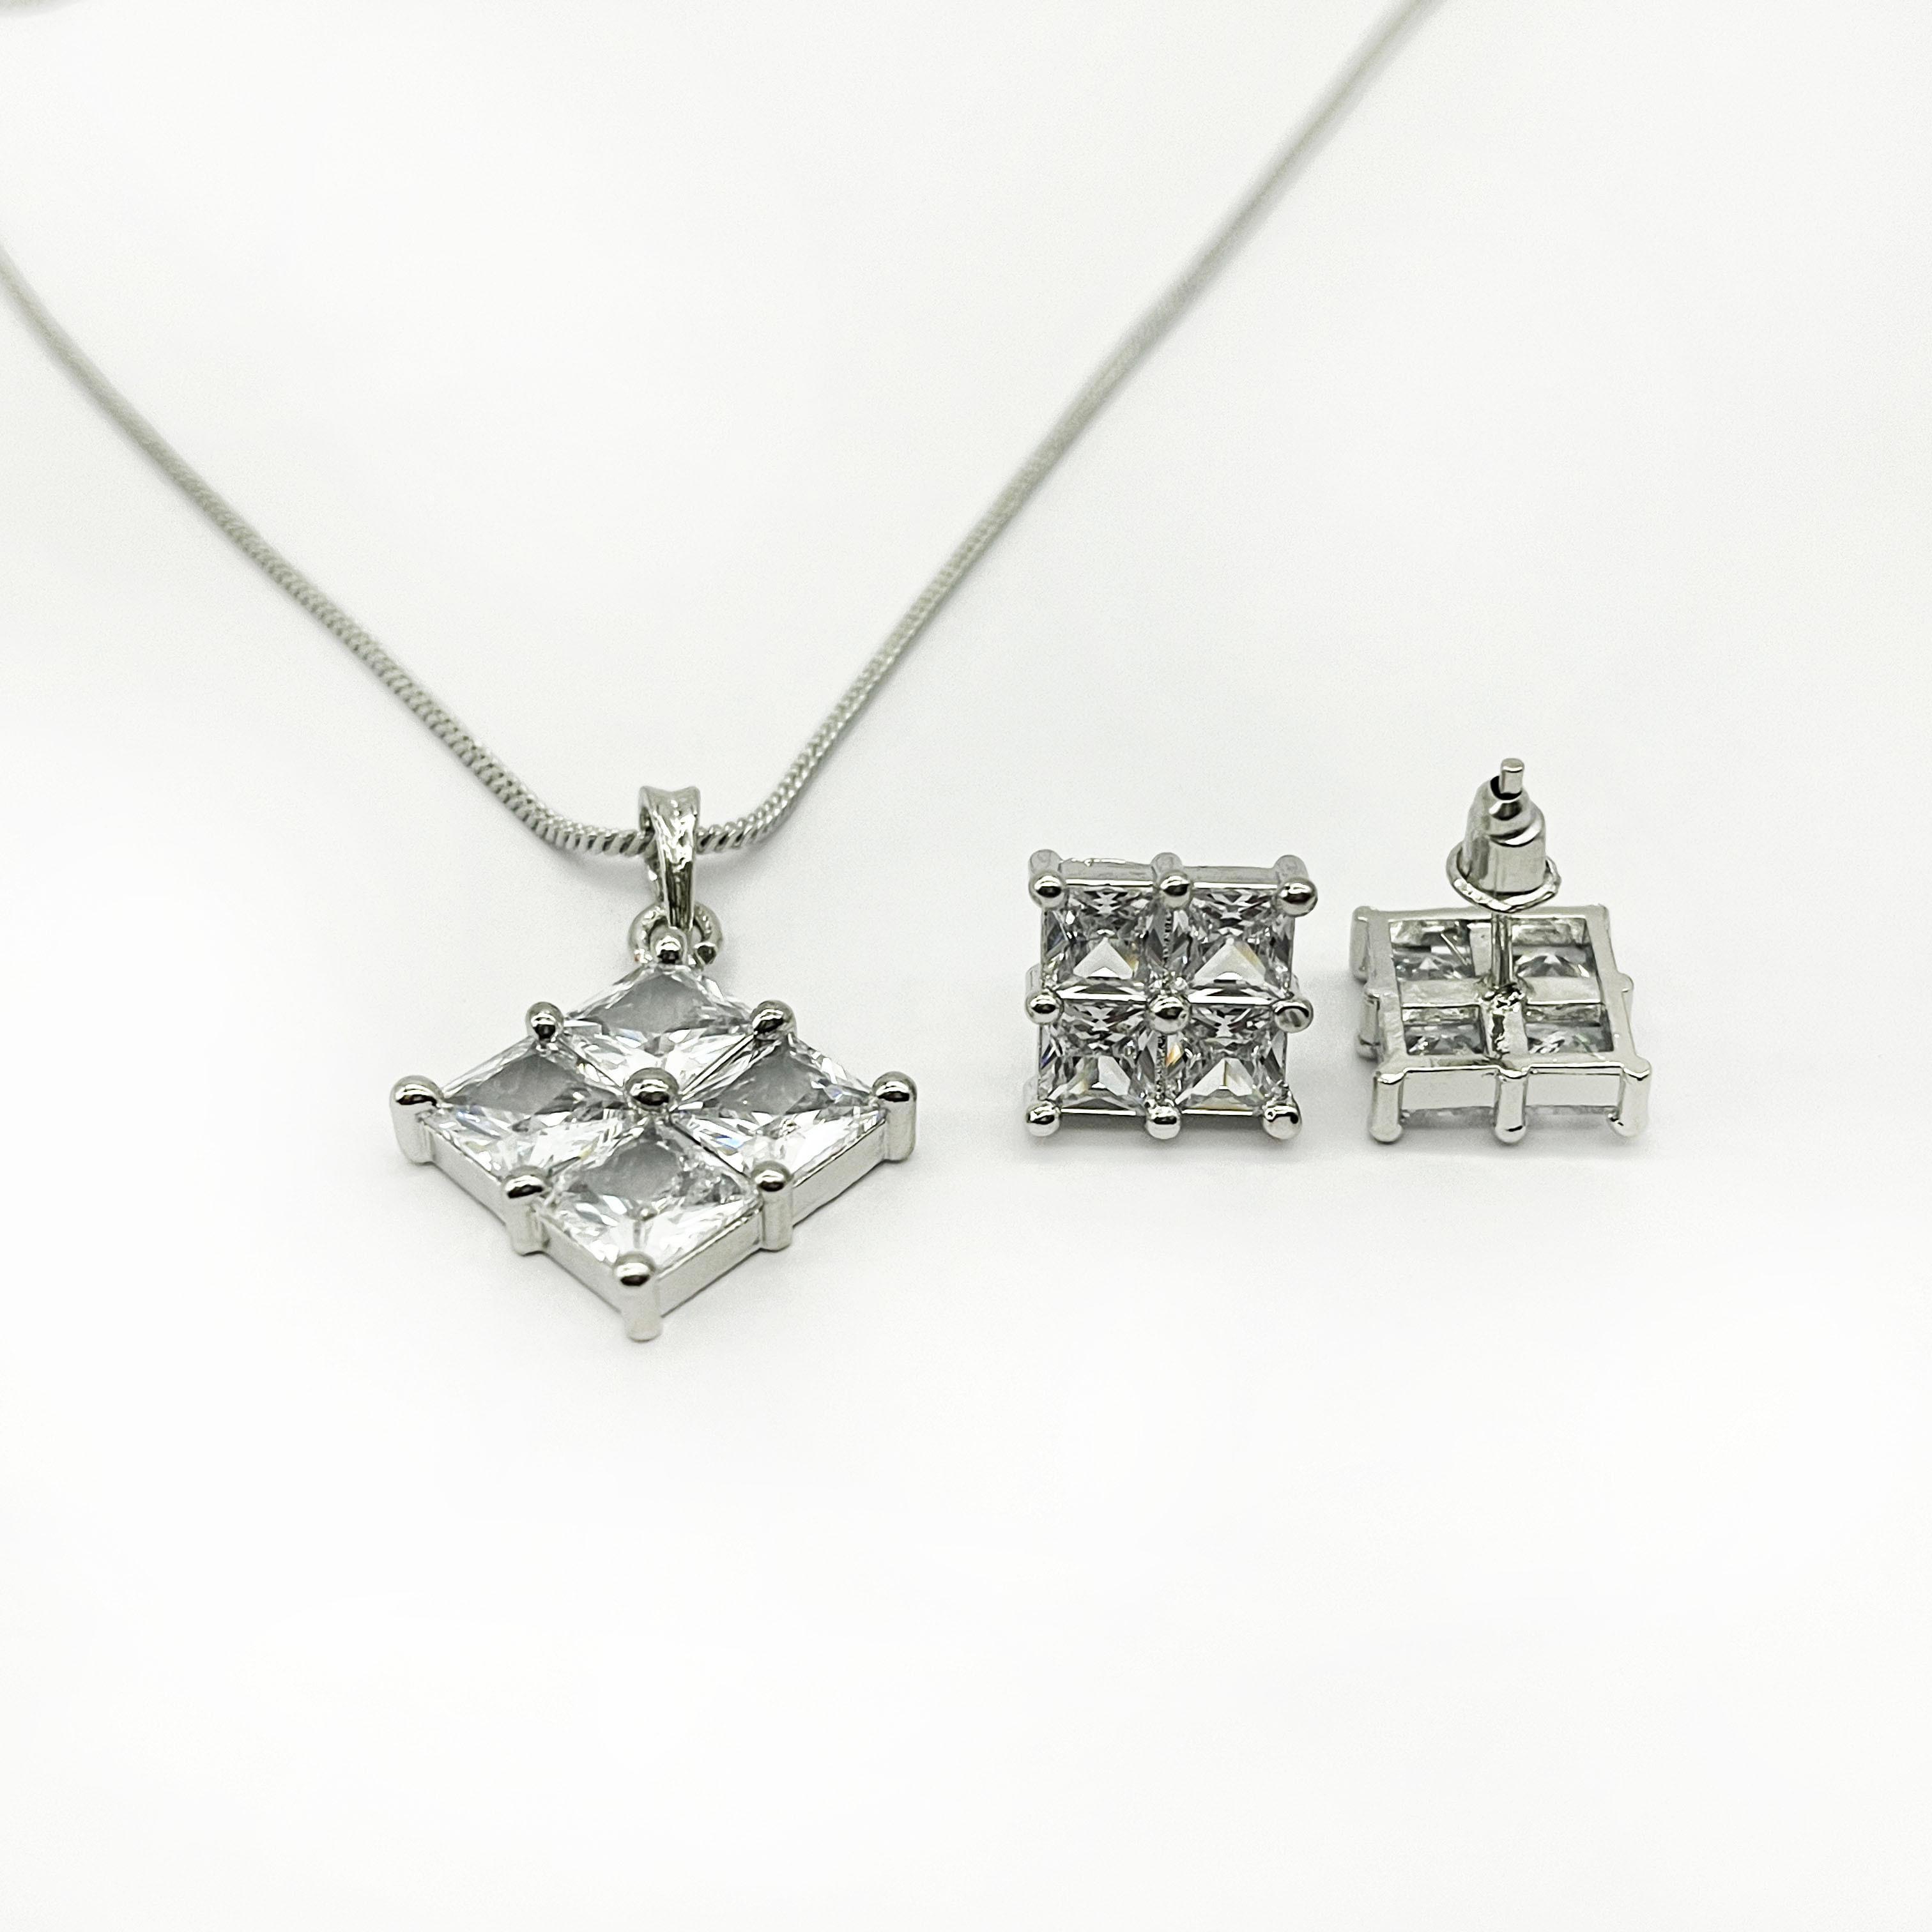
DIWAM JEWELS Dazzling Delight: Women's Jewelry Necklace And Earring Set Best Gift For Birthday l Best Gift For Wedding
Type: Necklaces
Brand: DIWAM JEWELS
Price: Rs. 479
 Elevate any occasion with the exquisite "Dazzling Delight" Women's Jewelry Necklace and Earring Set. Crafted with precision and elegance, this stunning jewelry set features a radiant necklace paired with matching earrings, making it the ideal gift for birthdays, weddings, or any special celebration.Disclaimer:Jewelry should be stored properly to avoid scratches, tarnishing, or damage. It is recommended to keep the set in a jewelry box when not in use.
Features: Elegant Design: A sophisticated and timeless design featuring a stunning necklace with matching earrings, ideal for adding a touch of luxury to any outfit.,High-Quality Materials: Crafted with premium-quality materials, ensuring long-lasting shine and durability for years of wear.,Sparkling Crystals: The necklace and earrings are adorned with shimmering crystals that catch the light, offering an eye-catching, dazzling effect.,Perfect for Special Occasions: Ideal for weddings, anniversaries, birthdays, or any significant event, making it a versatile addition to any jewelry collection.,Gift-Ready Packaging: Comes in a beautiful, elegant gift box, making it an exceptional present for birthdays, weddings, or other memorable celebrations.,Comfortable Fit: Designed for everyday wear with lightweight materials, offering a comfortable and secure fit throughout the day or night.,Timeless Beauty: A classic design that transcends trends, making it a valuable piece to wear for many years and perfect for passing down as a heirloom.,Matching Set: The coordinated necklace and earrings set provides a polished, unified look that enhances any outfit, from casual to formal.,Versatile Styling: The set can easily transition from day-to-night wear, perfect for formal events or adding sparkle to a casual ensemble.,Ideal for Gifting: Perfect for gifting to loved ones, whether it's for a wedding, birthday, anniversary, or any milestone, ensuring a memorable and cherished present.
Included: 1-Pair-Of-Dazzling-Delight-Women's-Jewelry-Necklace-And-Earring-Set